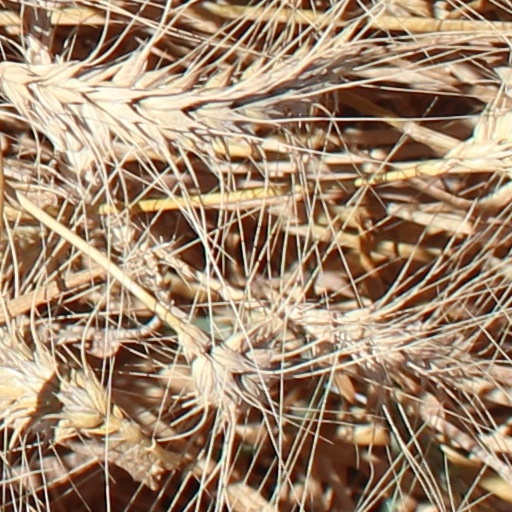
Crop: wheat